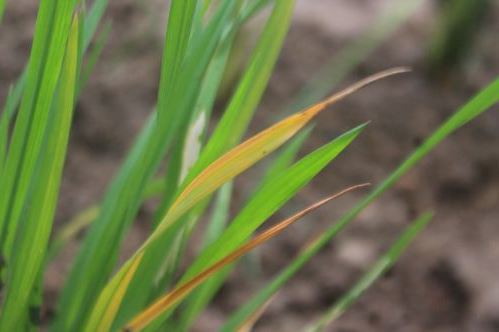
Disease: Tungro